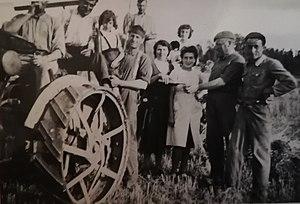
Groupe de maquisards alsaciens et lorrains actifs dans le Lot (département) participants aux moissons dans une famille de Mayrac (Lot, France) hébergeant des enfants juifs lorrains.
Marcellin et Lucie Grandou, Elie et Léa Louradour, sont deux couples d'agriculteurs de Saint-Sozy, proches parents et exploitant deux fermes voisines, qui ont caché une fratrie de deux enfants juifs en 1944 et à ce titre reconnus Justes parmi les nations par l'institut Yad Vashem.